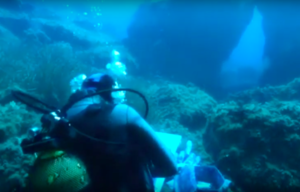
Réalisation par André Laban d'une toile sous-marine le 22 septembre 2015 lors de sa dernière plongée à l'âge de 87 ans au Cap des Mèdes.
Le parc national de Port-Cros est un parc national français situé en mer Méditerranée, dans l'archipel côtier des îles d'Hyères. Il comprend une grande partie de l'île de Porquerolles, les îles de Port-Cros et de Bagaud, l'îlot de la Gabinière et le rocher du Rascas ainsi que les eaux environnantes soit 1 700 ha terrestres et 2 900 ha marins. L'île de Bagaud et l'îlot de la Gabinière sont des réserves intégrales, interdites d'accès.